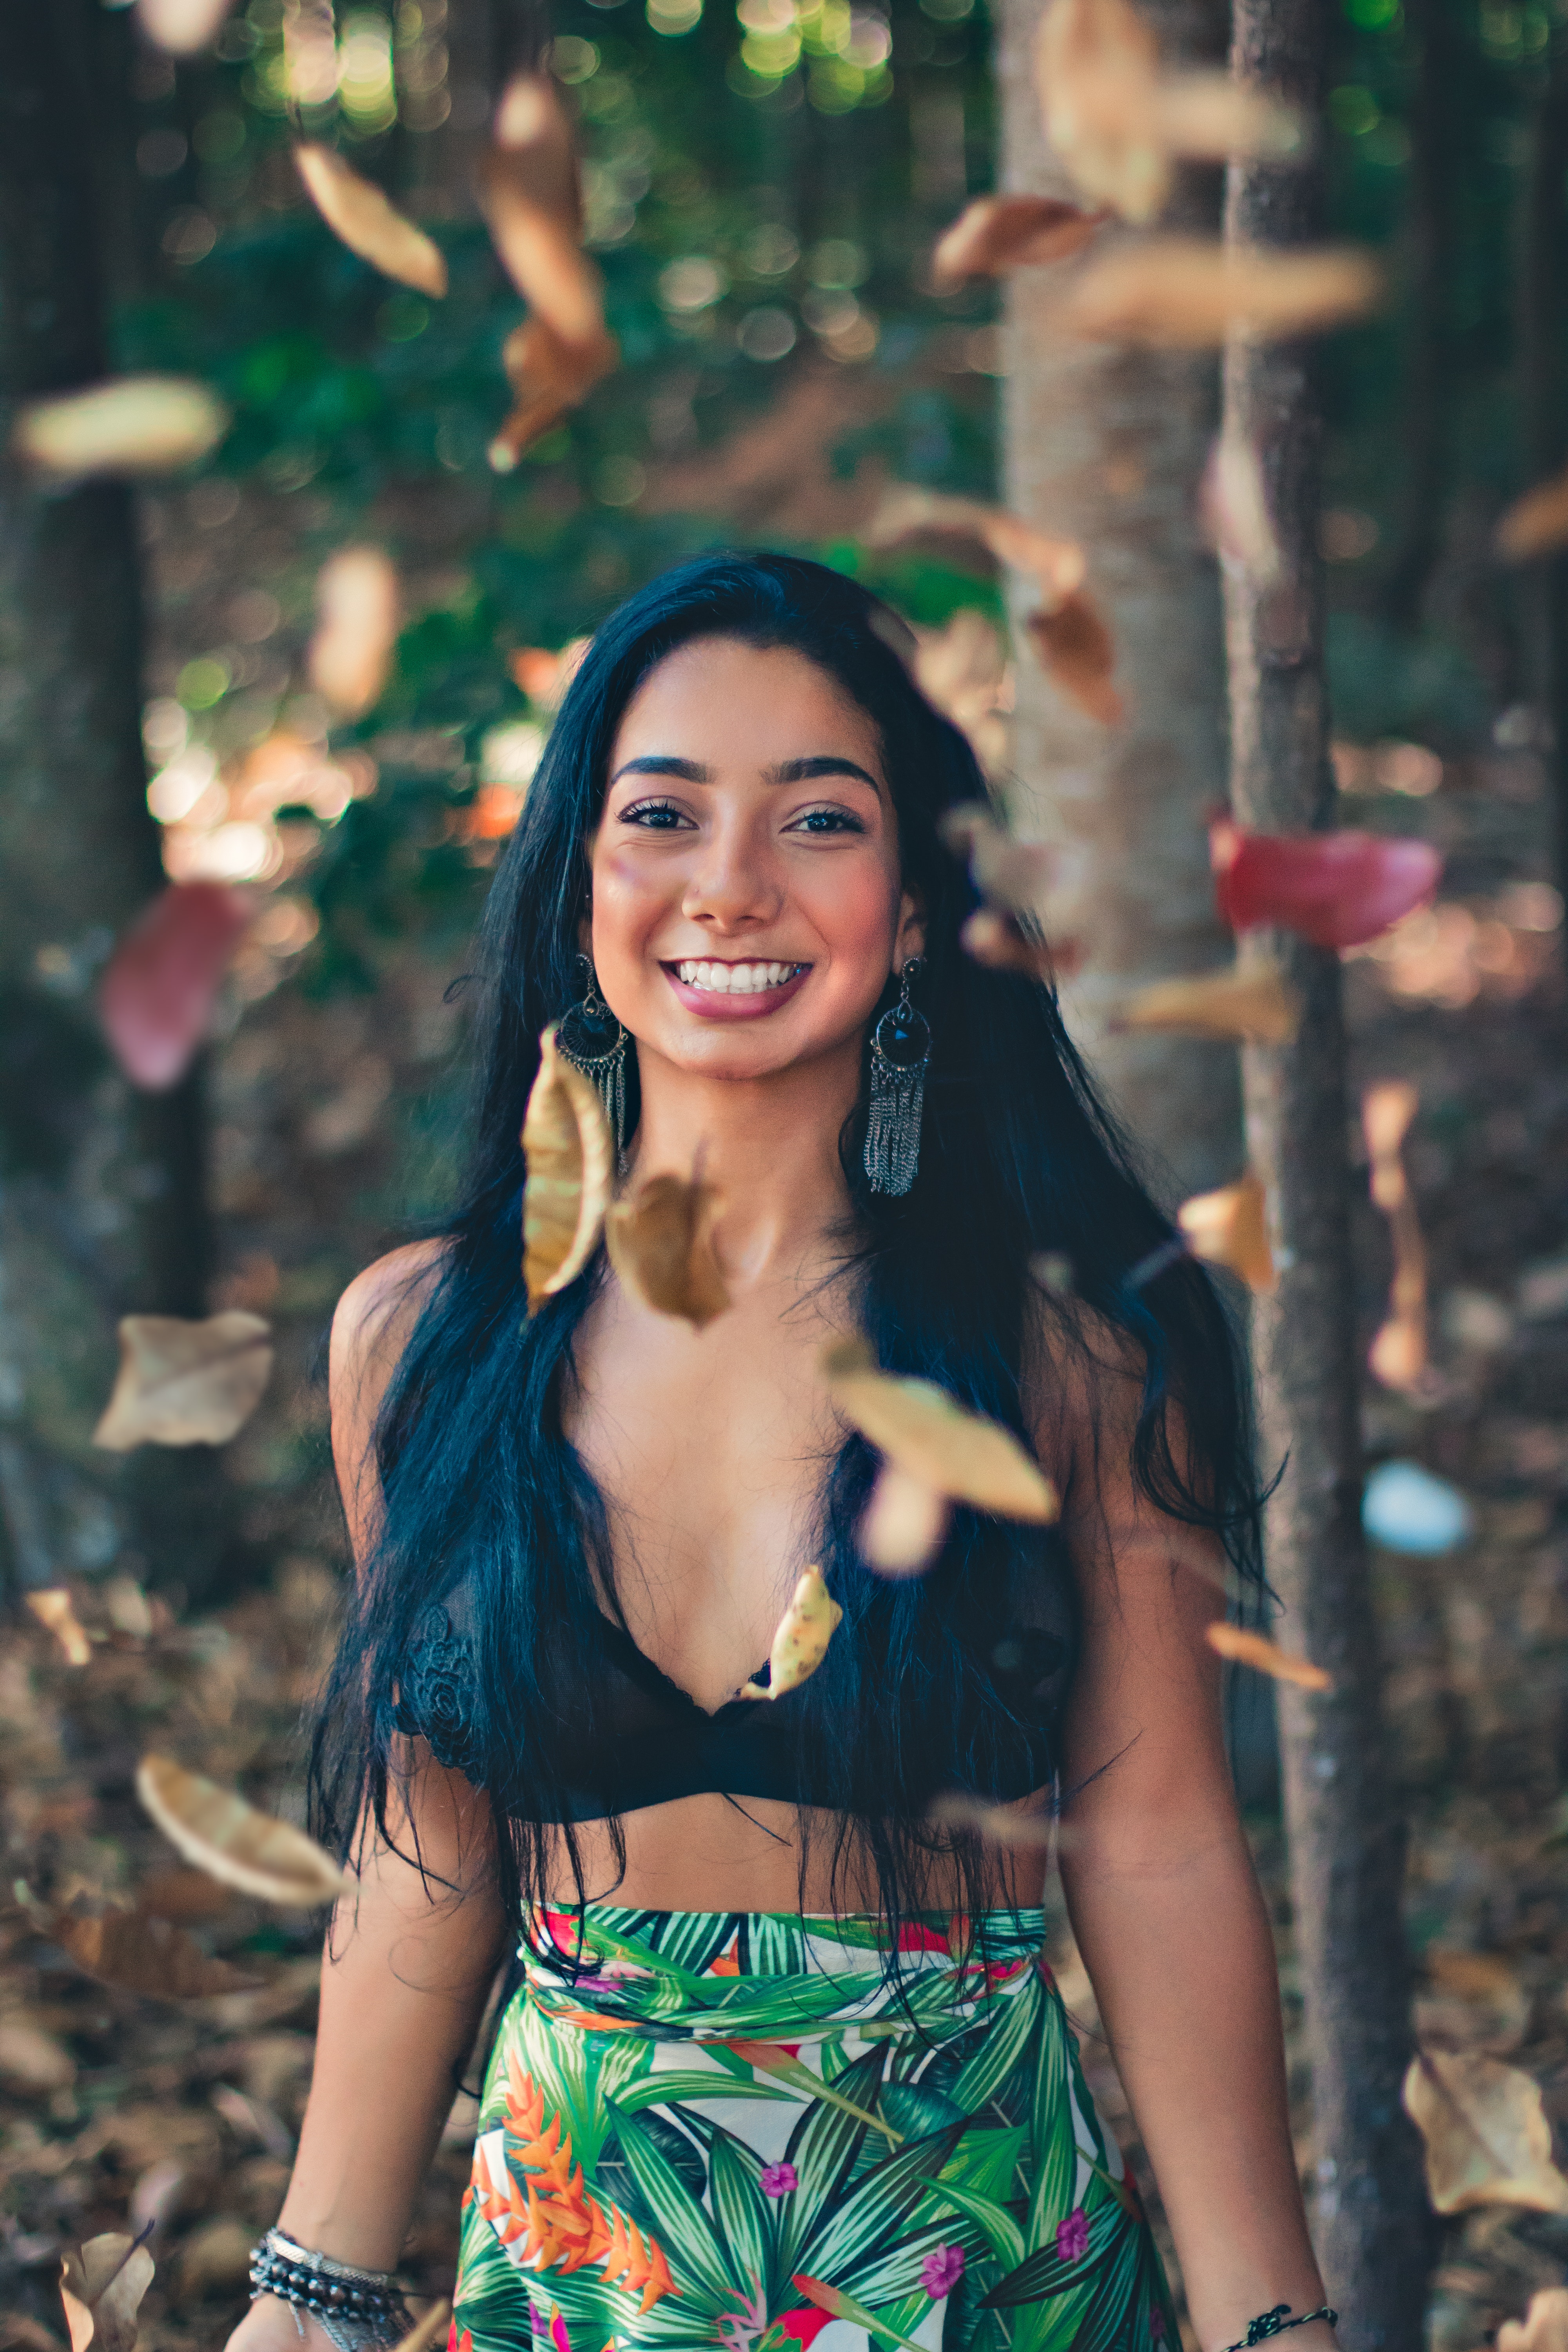
beauty, photo shoot, smile, tree, leaf, photography, fashion, long hair, model, black hair, dress, happy, jungle, fawn, portrait photography, abdomen, portrait, style